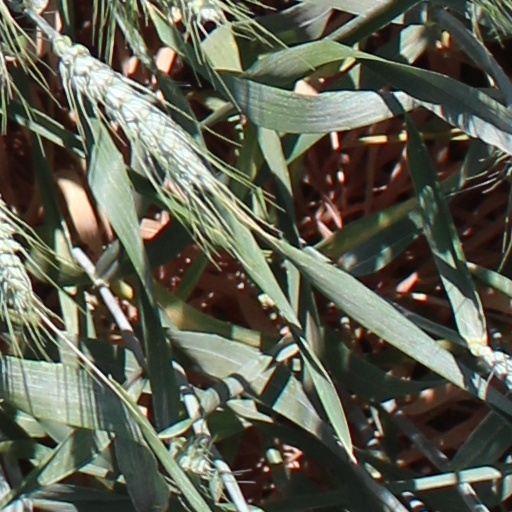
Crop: wheat